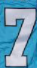
Number: 7